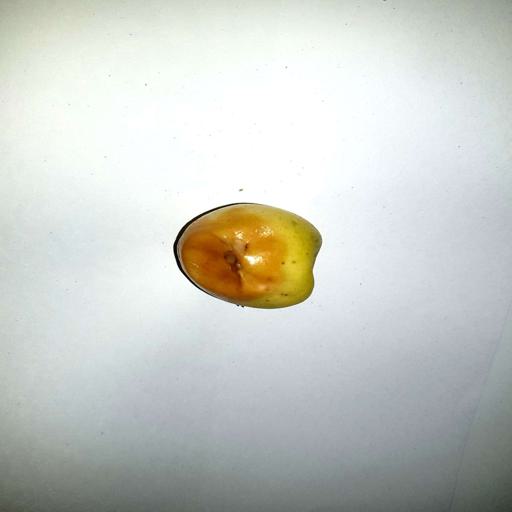
Label: bruised